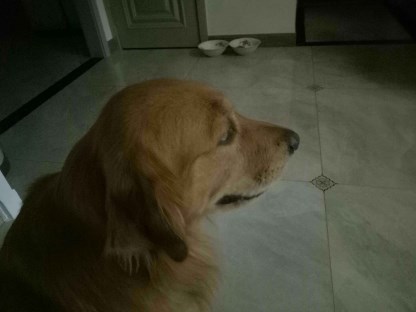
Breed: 5355-n000126-golden_retriever